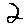
Label: 2